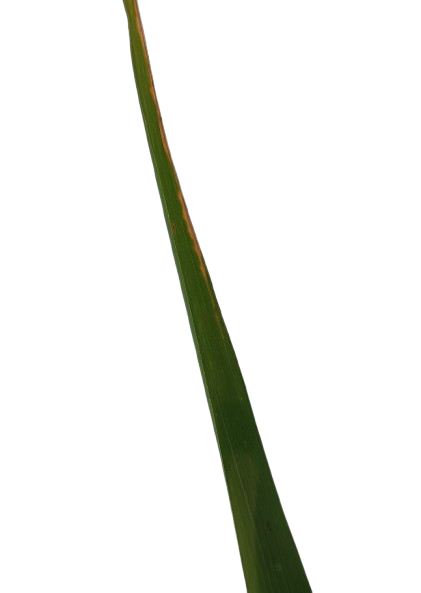
Label: Rice Stripes